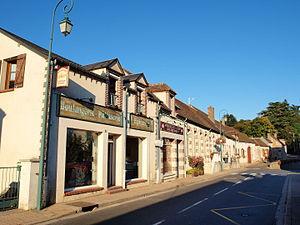
Saint-Hilaire-les-Andrésis (Loiret, France
Saint-Hilaire-les-Andrésis est une commune française du Gâtinais, située dans le département du Loiret en région Centre-Val de Loire.